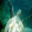
Label: turtle